EMD Model 40

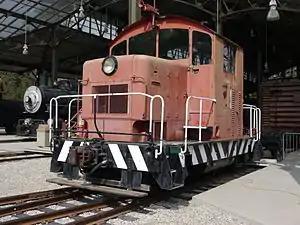
An EMD Model 40 at the Travel Town Museum in Los Angeles, California

The EMD Model 40 was a two-axle diesel-electric switcher locomotive built by Electro-Motive Corporation (EMC), and its corporate successor, General Motors' Electro-Motive Division (EMD) between August 1940 and April 1943. Nicknamed ""critters"", eleven examples of this locomotive were built. Powered by twin General Motors Detroit Diesel 6-71 diesel engines, which produce a combined , its drivetrain is unusual because the two diesel engines are used to drive the electric DC generator from both sides, one with clockwise rotation and the other with counter-clockwise rotation.